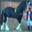
Label: horse